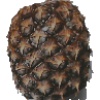
Label: Pineapple 1